War Memorial Auditorium (Nashville, Tennessee)

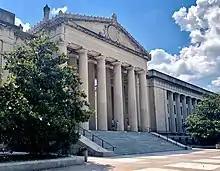
War Memorial Auditorium Nashville, July 4, 2018, showing inscription above colonnade

The above statement is a reference from 8:30 p.m. on April 2, 1917, where President Woodrow Wilson delivered his message before a joint session of Congress, recommending that a state of war be declared between the United States and the imperial German government. Realizing that the war looming ahead would be a costly one, Wilson said, "The day has come when America is privileged to spend her blood and her might for the principles that gave her birth and happiness and the peace which she has treasured." Almost a decade later, on the September 21, 1925, the War Memorial Building was dedicated. During the dedication ceremony Tennessee's World War I hero, Sgt. Alvin C. York, was escorted down the aisle as the band played Dixie.